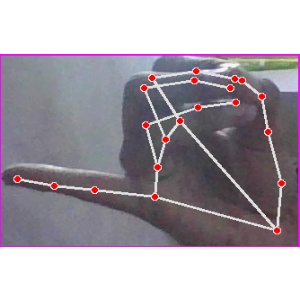
अक्षर: च